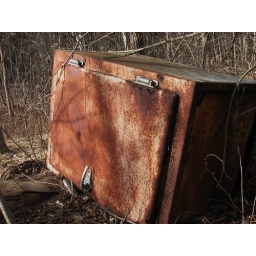
rusty old ge ice box in the woods along rt 9w south of catskill ny.